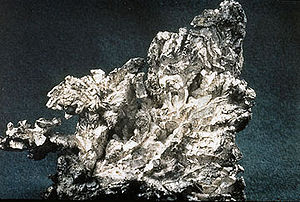
Sølv / Egenskaber
Naturligt, frit sølv.
Sølv er det 47. grundstof i det periodiske system og har det kemiske symbol Ag. Under normale tryk- og temperaturforhold fremtræder dette overgangsmetal som et skinnende blankt hvidt metal.